Uptown Houston

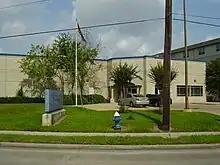
Sage Post Office

Uptown Houston is located in Texas's 7th congressional district and Harris County Precinct 3.